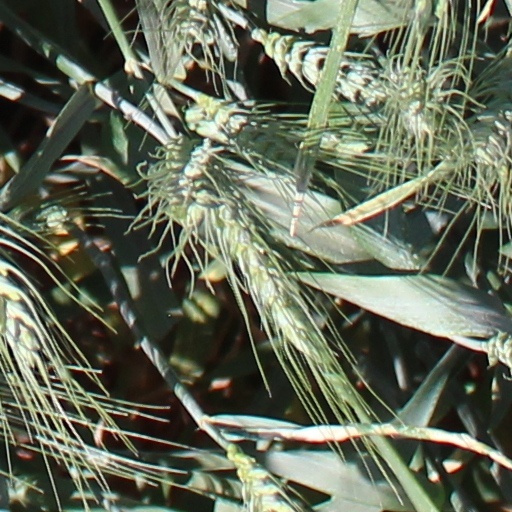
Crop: wheat